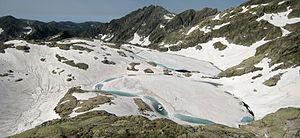
Les lacs Bessons au tout début de l'été
Les lacs Bessons sont situés dans le massif du Mercantour, à 2 545 m d'altitude.